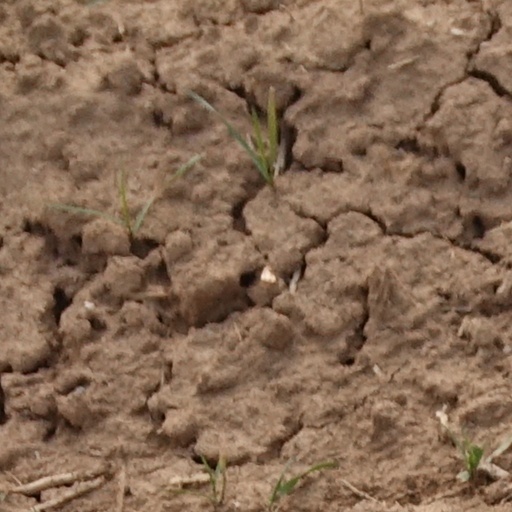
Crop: wheat